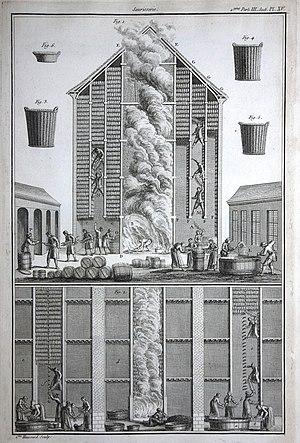
Une saurisserie ou une saurerie sont des lieux où sont fumés les poissons, particulièrement les harengs ou les saumons. Le terme dérive des verbes synonymes « saurer » et « saurir », formés sur l'adjectif « saur », qui vient du mot néerlandais « soor » signifiant « séché ».